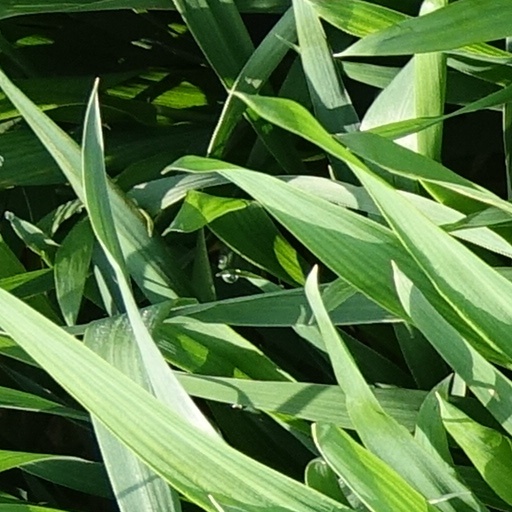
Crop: wheat